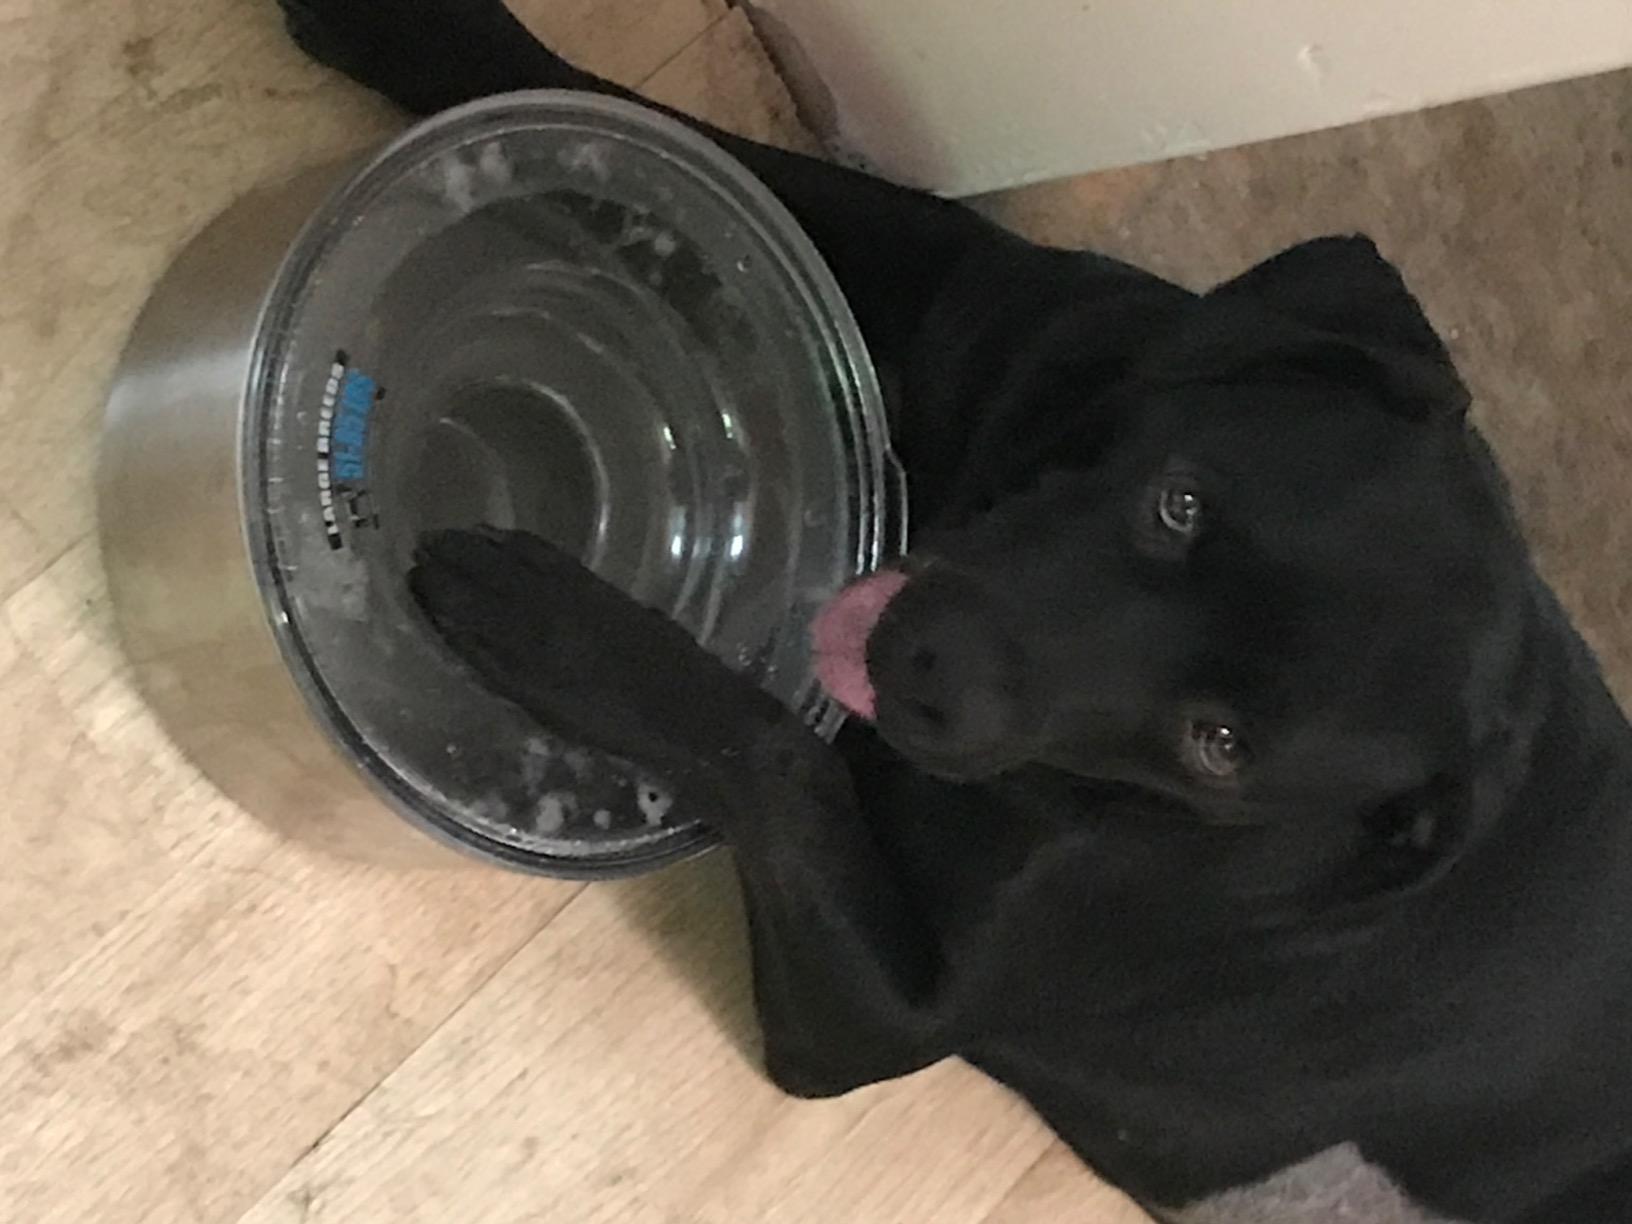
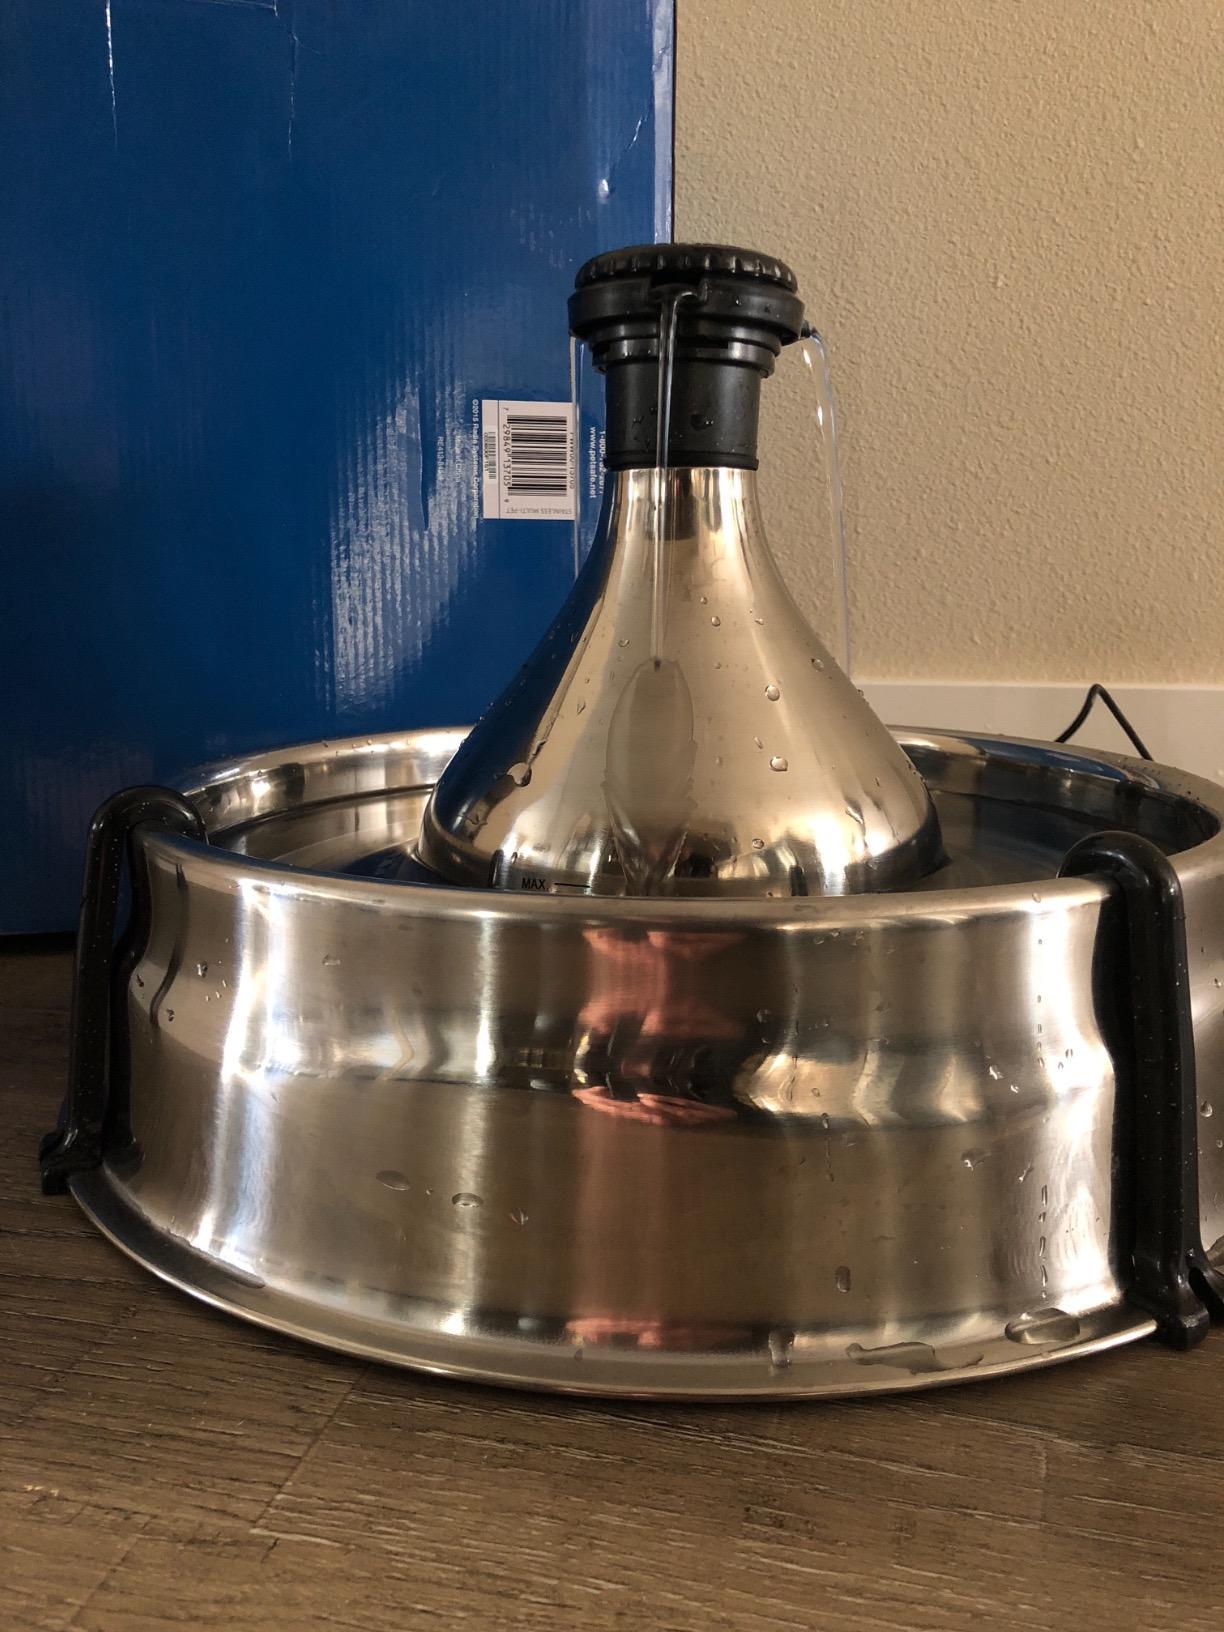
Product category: items_bowl
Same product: no